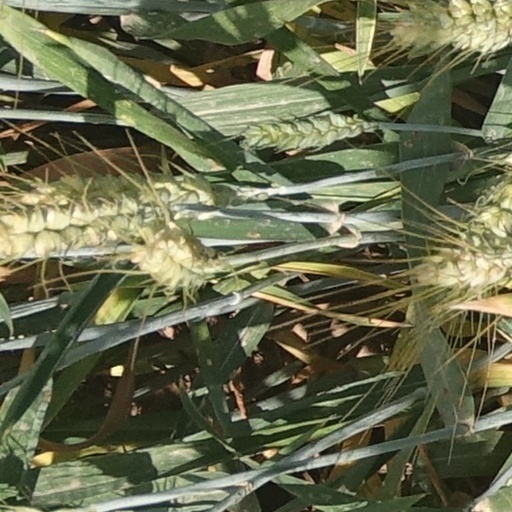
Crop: wheat